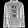
Label: Pullover